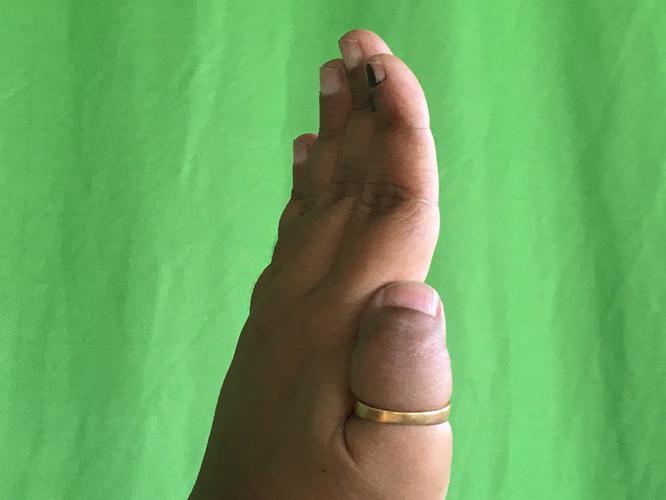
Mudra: Pathaka
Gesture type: single_hand